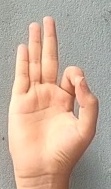
ASL sign: F